François Lehideux

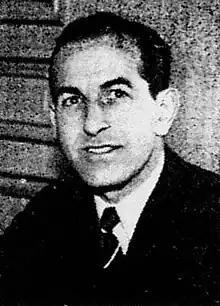
François Lehideux in 1940

François Lehideux (30 January 1904 – 21 June 1998) was a French industrialist and member of the Vichy government.